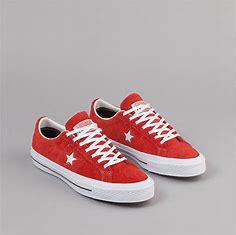
Brand: Converse
Model: One Star